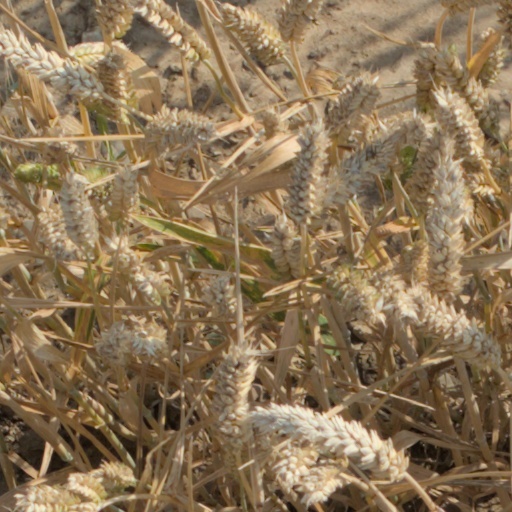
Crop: wheat